Trần Văn Hữu

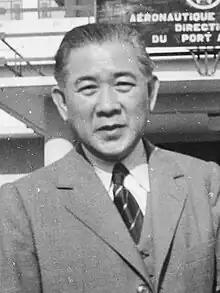
Hữu arriving at Tân Sơn Nhất Airport in 1949

Trần Văn Hữu (9 March 1896 – 17 January 1984) served as president of Cochinchina's government from 1948 to 1949, and as Prime Minister of the State of Vietnam of the State of Vietnam from 1950 to 1952.